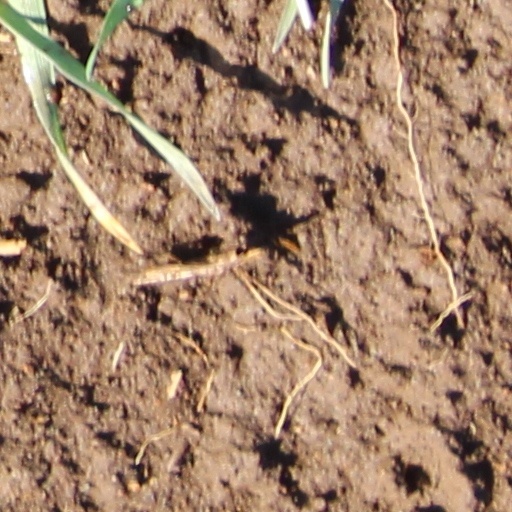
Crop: wheat